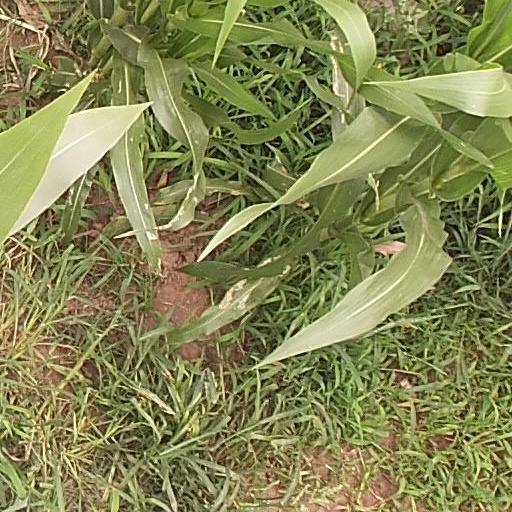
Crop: maize; corn